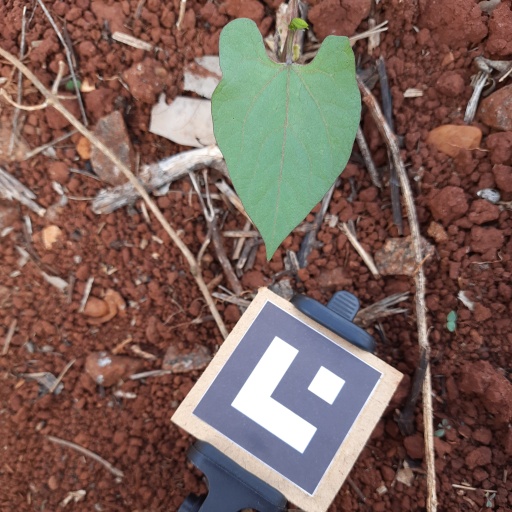
Observations: wavy surface, no eating holes, under shade